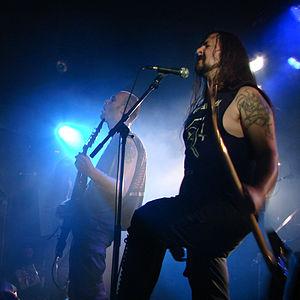
Arkhon Infaustus est un groupe de black et death metal français, originaire de Paris, en Île-de-France. Il est formé en 1997 par Dk Deviant et 666 Torturer. L'activité du groupe est en suspens depuis 2009. En 2012, Toxik H annonce dans une interview pour le groupe Kickback la dissolution du groupe.